Grace Hopper Celebration of Women in Computing

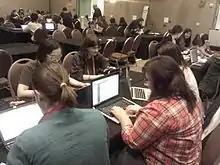
Group collaborating on Wikimedia projects at Grace Hopper Open Source Day

Participating organizations have included Google Crisis Response, Mozilla, Sahana Software Foundation, The Women's Peer-to-Peer Network, ODK, Microsoft Disaster Response, OpenHatch, Wikimedia Foundation, E-Democracy, Systers, WordPress and OpenStack.